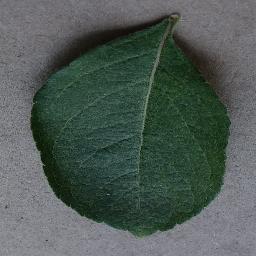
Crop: apple
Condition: healthy